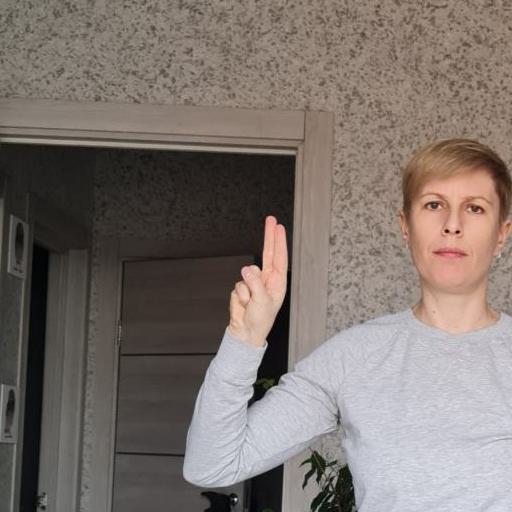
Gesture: two_up